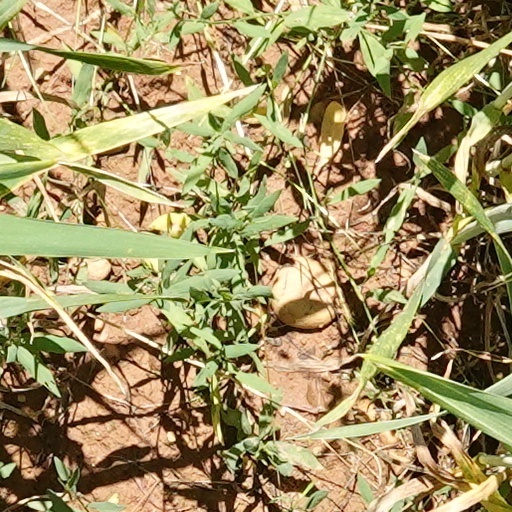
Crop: wheat